Suzanne Lenglen

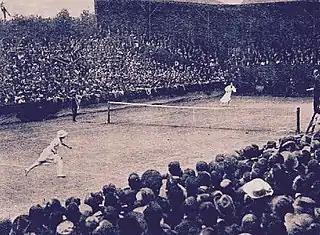
Lenglen and Lambert Chambers in the middle of a point in front of a sell-out crowd

Back on the Riviera in 1914, Lenglen focused on regular events. Her victory in singles against the high-ranking British player Ruth Winch was regarded as a huge surprise by the tennis community. However, Lenglen still struggled at larger tournaments early in the year, losing to Ryan in the quarterfinals at Monte Carlo and six-time Wimbledon champion Dorothea Lambert Chambers in the semifinals at the South of France Championships. In May, Lenglen was invited to enter the French Championships, which was restricted to French players. The format gave the defending champion a bye until the final match, known as the challenge round. In that match, they faced the winner of the All Comers' competition, a standard tournament bracket for the remaining players. Lenglen won the All Comers' singles draw of six players to make it to the challenge round against Marguerite Broquedis. Despite winning the first set, she lost the match. This was the last time in Lenglen's career she lost a completed singles match, and the only time she lost a singles final other than by default. Although she also lost the doubles challenge round at the tournament to Blanche and Suzanne Amblard, Lenglen won the mixed doubles title with Max Decugis as her partner.